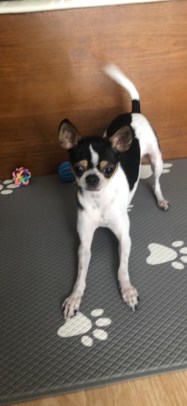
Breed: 420-n000124-Chihuahua